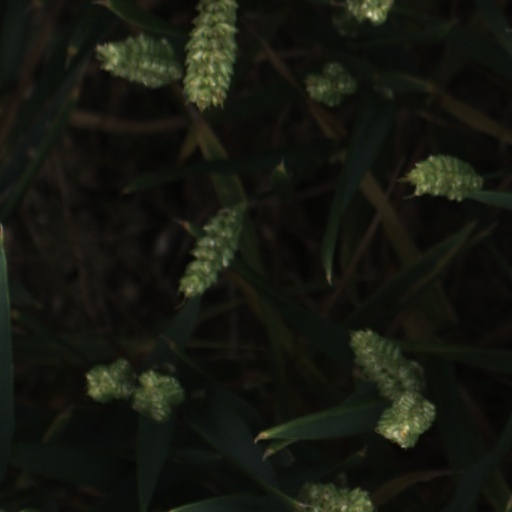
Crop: wheat